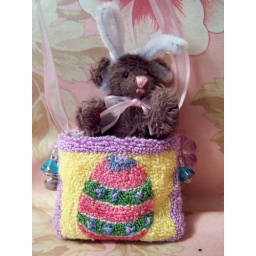
april bear in bag